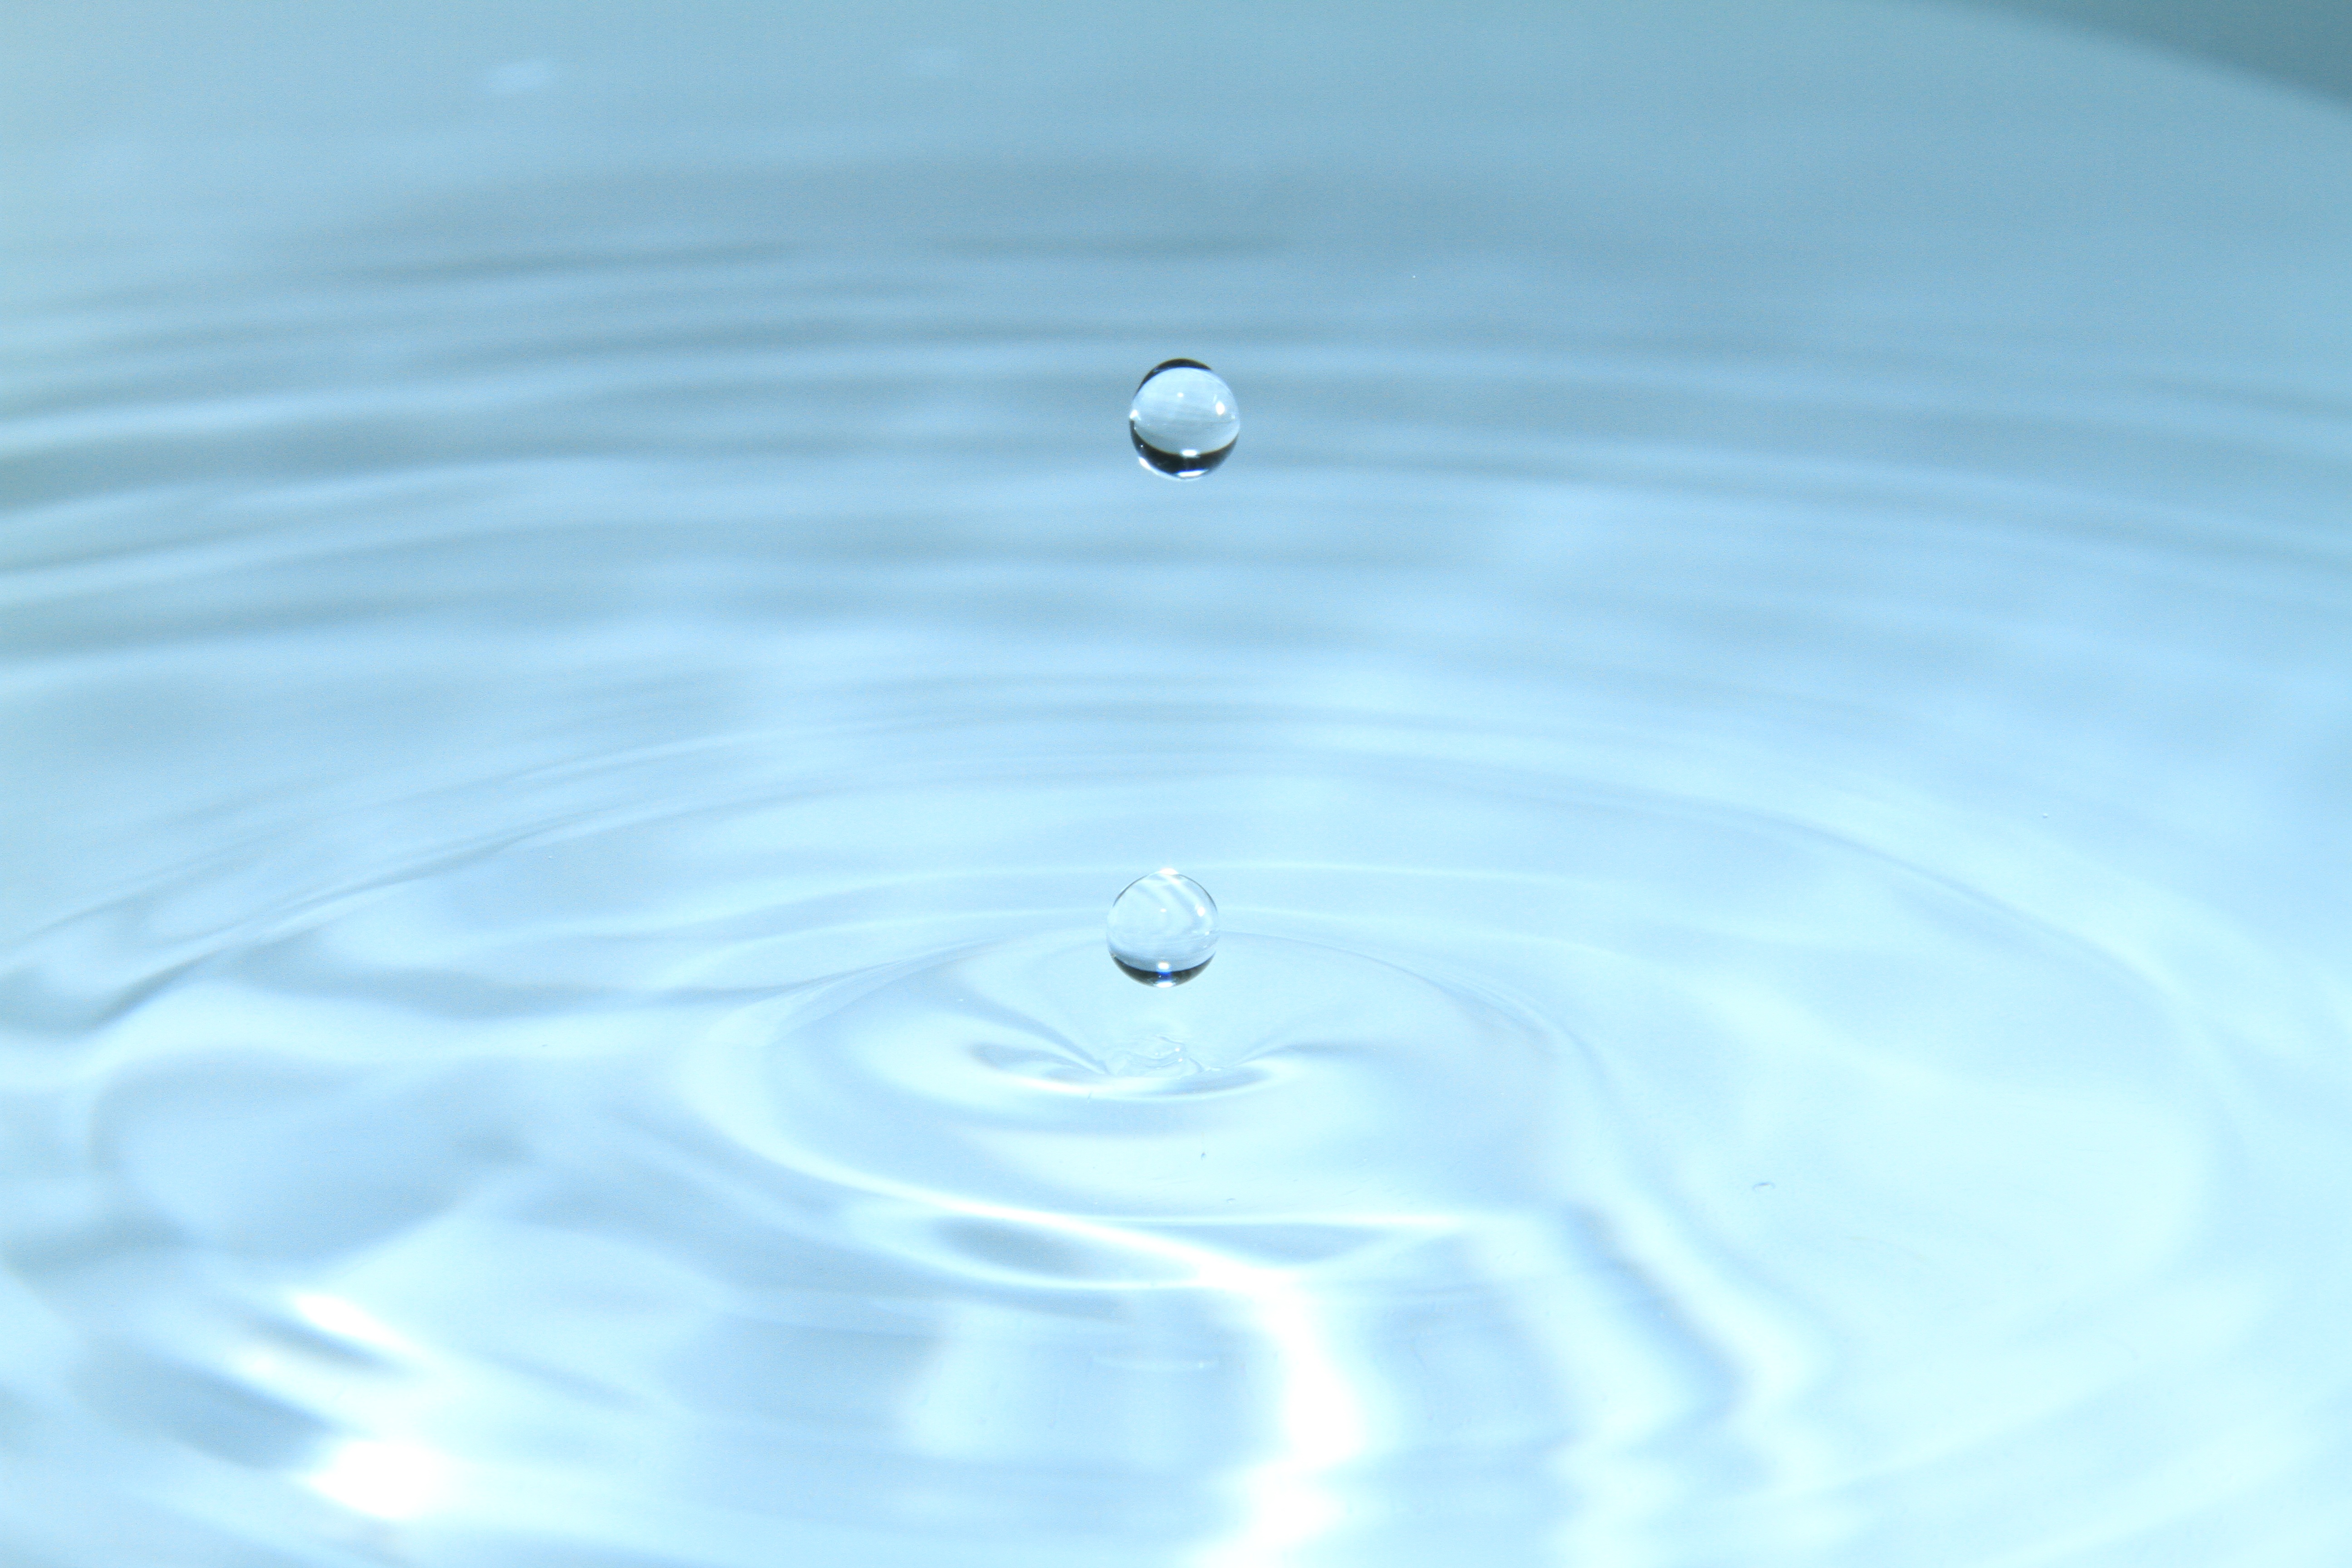
water, nature, drop, wave, petal, reflection, macro, blue, circle, close up, freezing, macro photography